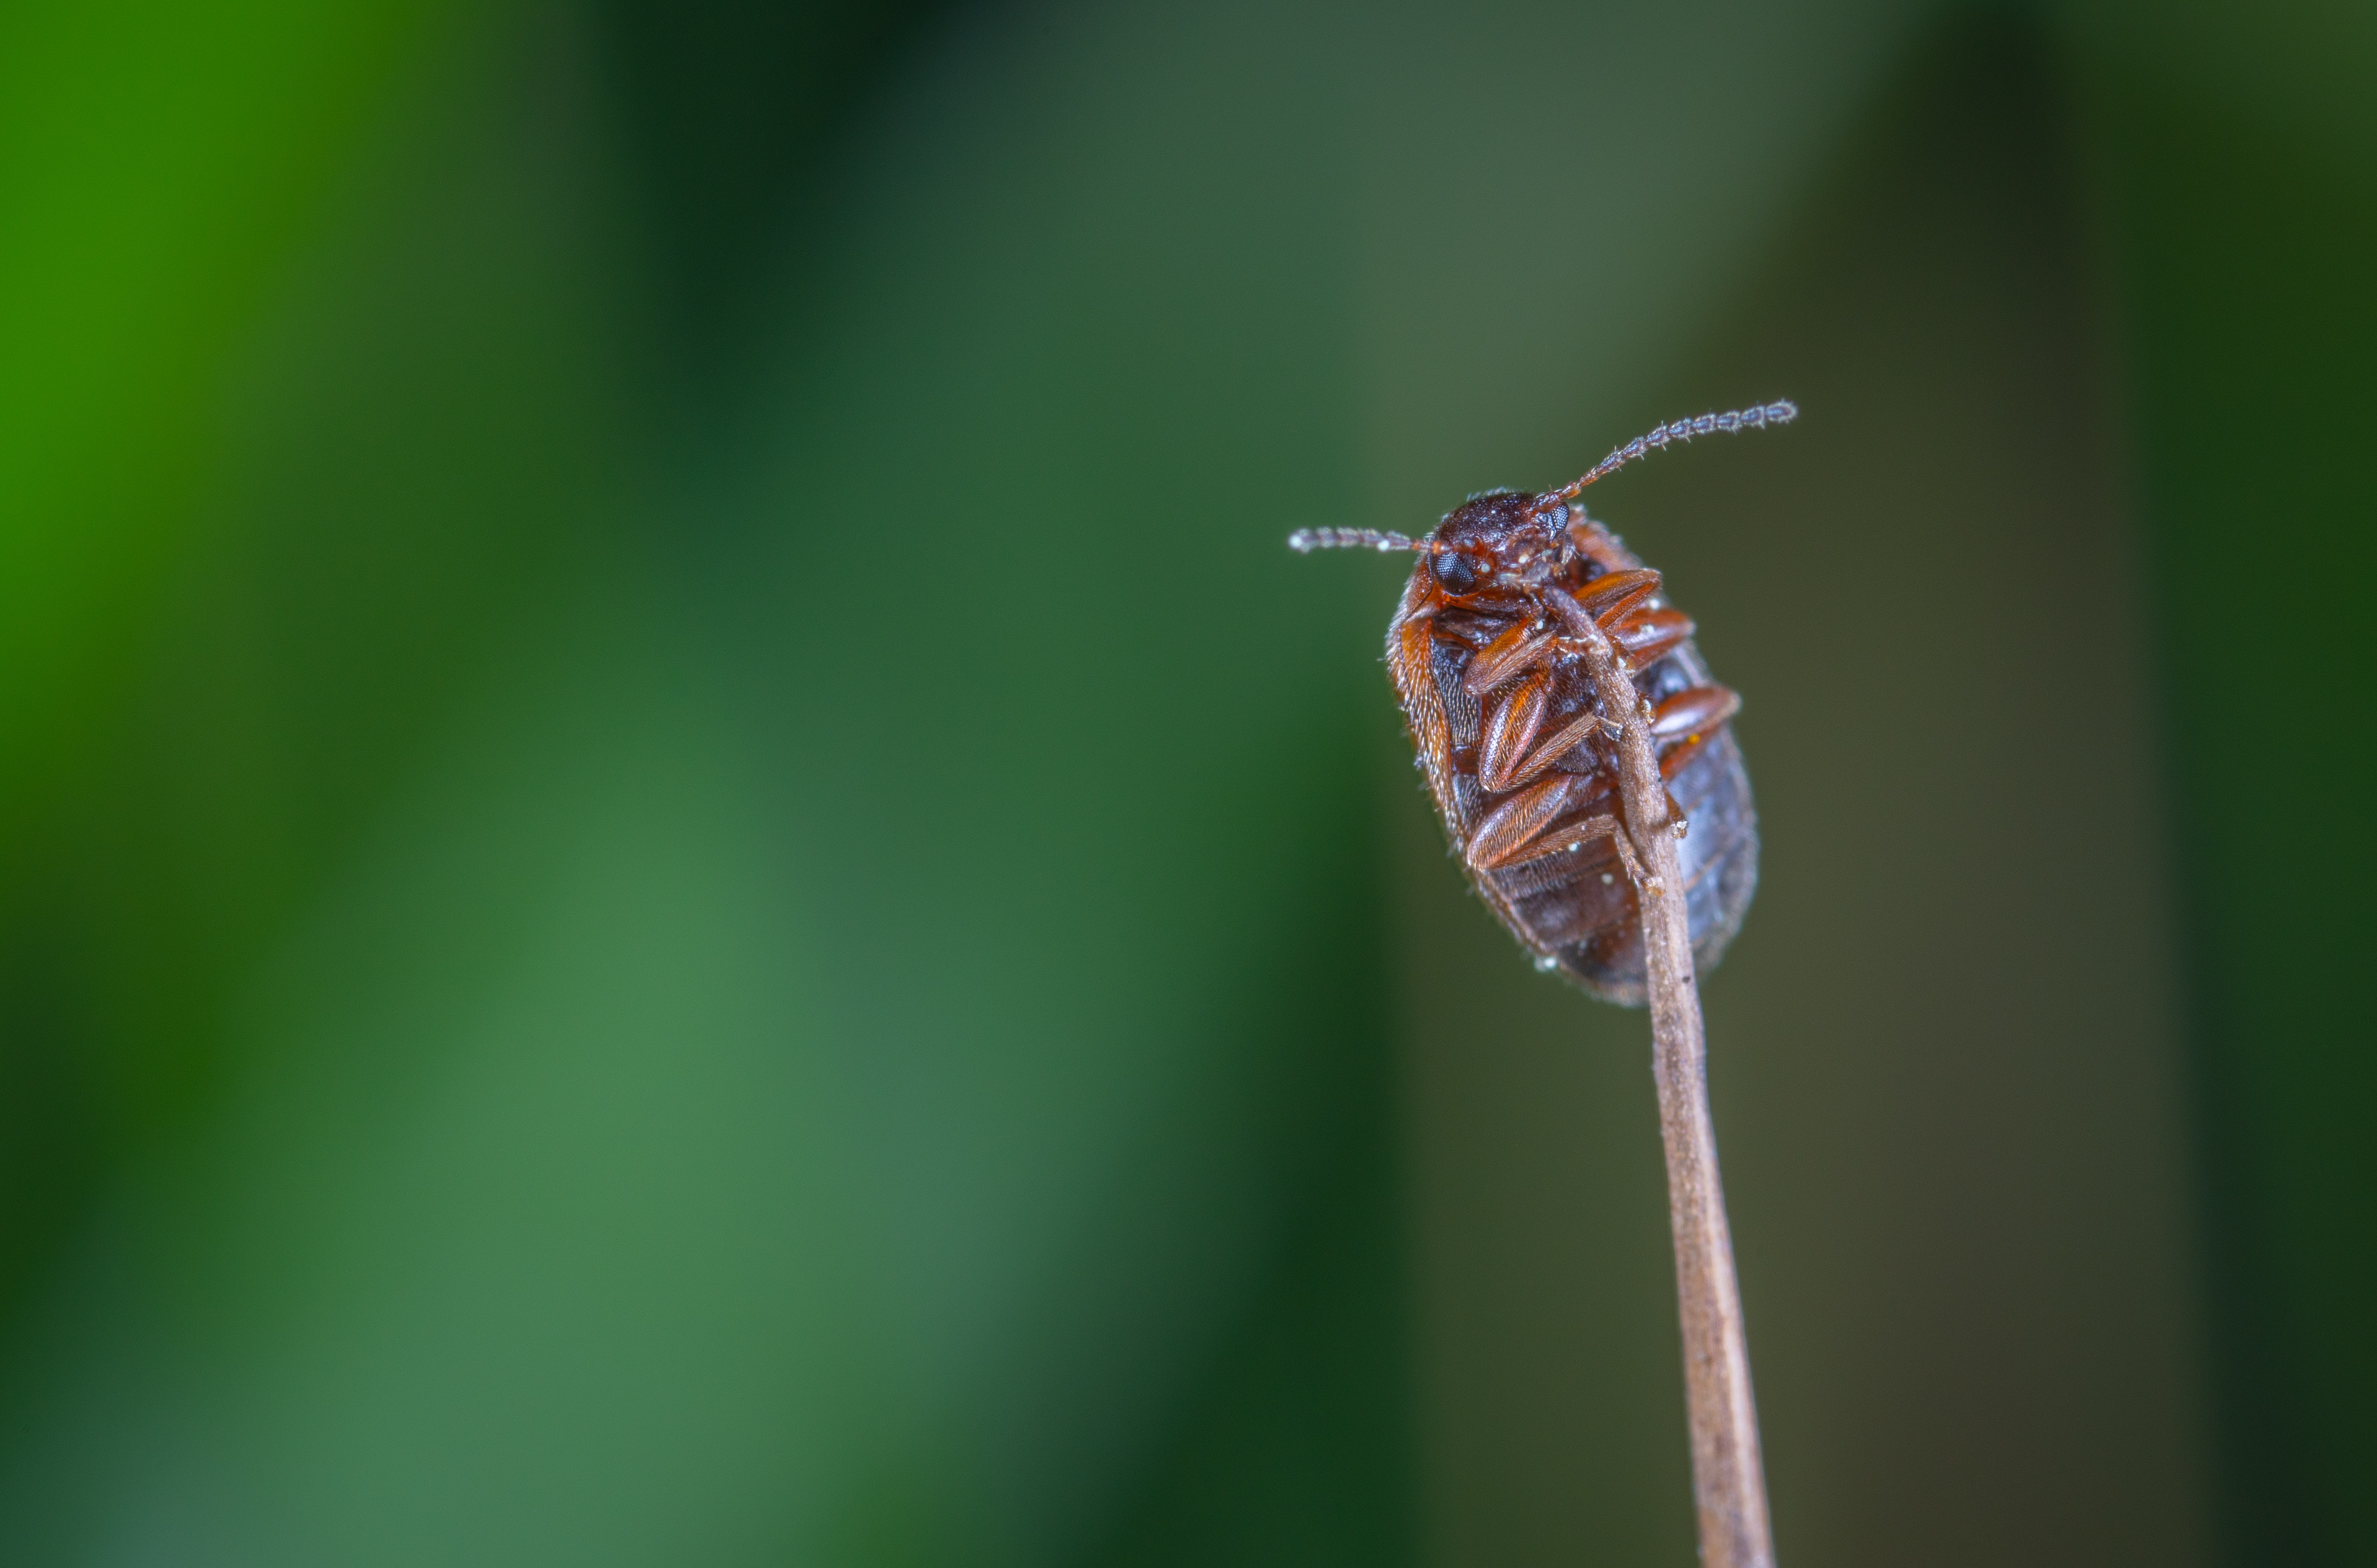
insect, invertebrate, macro photography, pest, net winged insects, organism, parasite, arthropod, plant, plant stem, wildlife